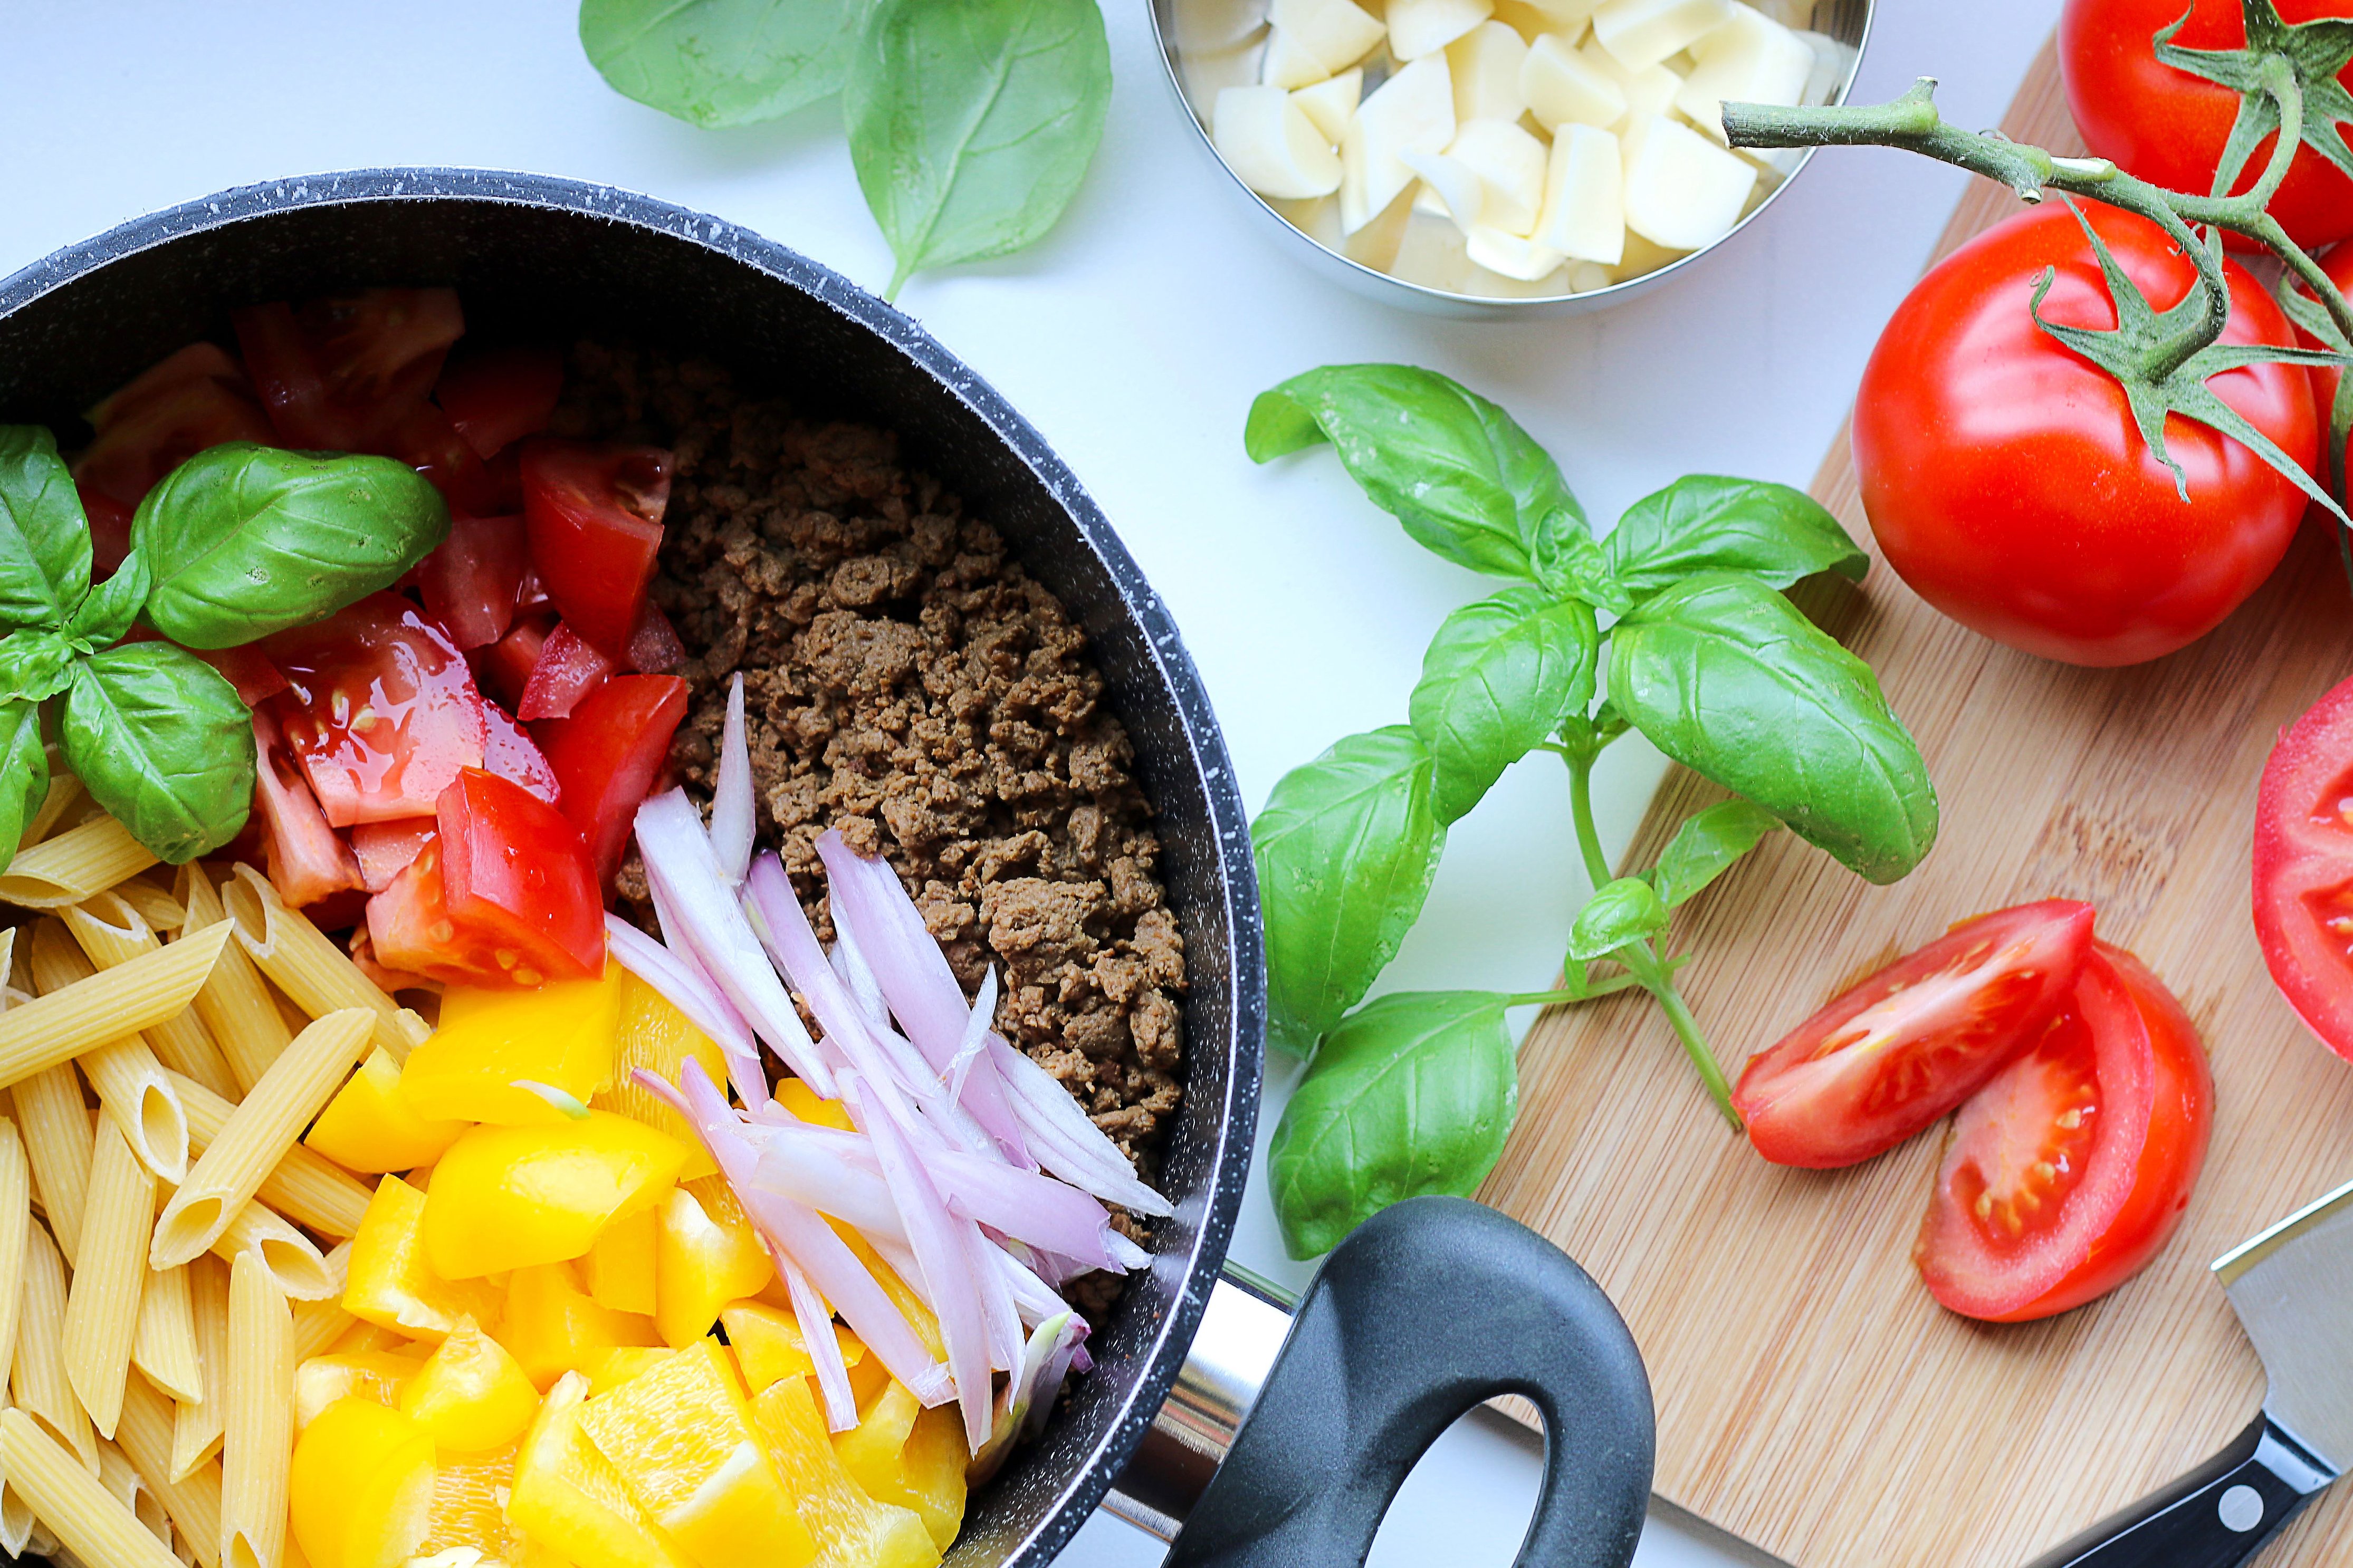
dish, food, cuisine, ingredient, basil, capellini, produce, vegetable, vegetarian food, comfort food, noodle, italian food, tomato, shirataki noodles, spaghetti, recipe, linguine, vegan nutrition, rice noodles, tagliatelle, thai food, pasta, bucatini, cherry tomatoes